Aditya Roy Kapur

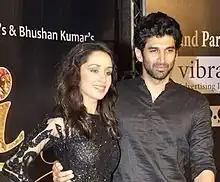
Kapur with Shraddha Kapoor promoting their film 'Aashiqui 2' in 2013.

Kapur achieved his breakthrough with the musical romance "Aashiqui 2" (2013) co-starring Shraddha Kapoor. Premiering on 26 April 2013, "Aashiqui 2" emerged as a commercial success at the box-office and was one of the highest-grossing Bollywood films of 2013, earning worldwide within the first four weeks. Taran Adarsh of Bollywood Hungama praised his performance, writing that "...Aditya Roy Kapur's depiction of the intense character is outstanding... [which] clearly demonstrates his potency as an artist of caliber and competence." "Hindustan Times" critic Anupama Chopra noted that Kapur "gives Rahul's angst a certain charm... He is earnest and broken."